38th Combat Support Wing

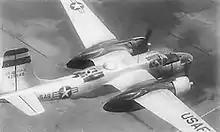
822d Bomb Sq B-26C Invader

The unit was first established at Itami Airfield, Japan as the 38th Bombardment Wing, Light on 10 August 1948 when Far East Air Forces reorganized its units under the "Hobson Plan" wing base reorganization, in which combat groups and all supporting units on a base were assigned to a single wing. The 38th Bombardment Group, flying Douglas B-26 Invaders became its operational component. The wing assisted in the air defense of Japan and participated in tactical exercises. However, President Truman’s reduced 1949 defense budget required reductions in the number of combat units in the Air Force to 48, and the 38th was inactivated on 1 April 1949.